Dayton Flyers men's basketball

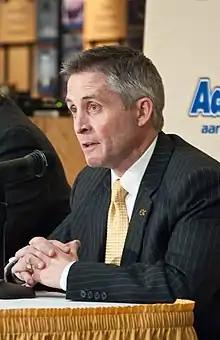
Brian Gregory

On April 9, 2003, the University of Dayton announced that Michigan State assistant Brian Gregory would become the 18th head basketball coach for the Flyers. Gregory enjoyed immediate success with his new team, guiding the senior-laden Flyers to a 24–9 record, the 2003 Maui Invitational Tournament Championship and a berth in the NCAA tournament in his inaugural season. The 2006–07 team finished the season 19–12 with wins over NCAA tournament bound Louisville, Creighton, Holy Cross, Miami, and George Washington.